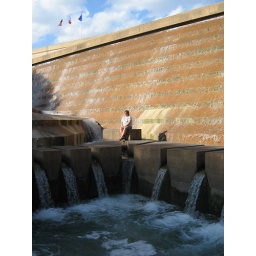
She is dwarfed by the massive wall of water behind her.